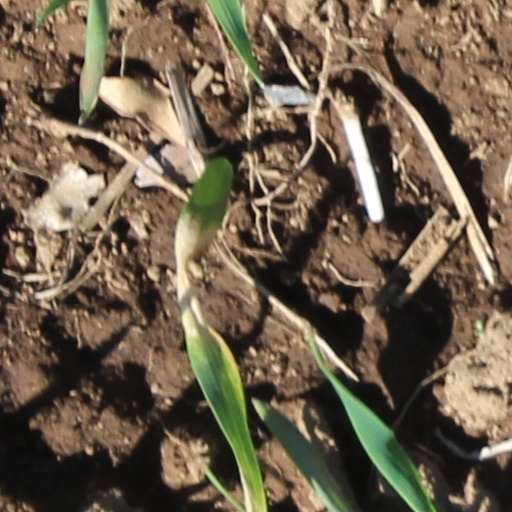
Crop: wheat